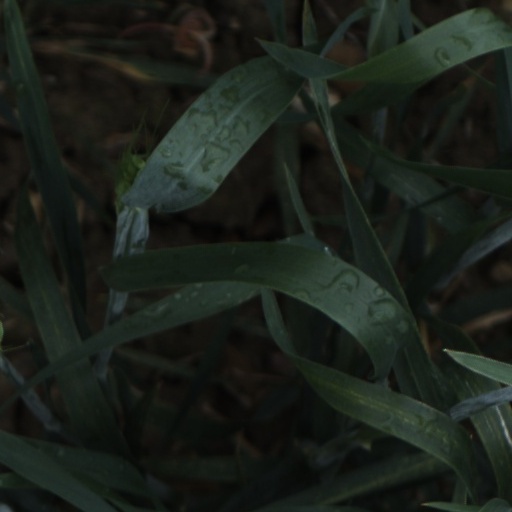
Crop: wheat